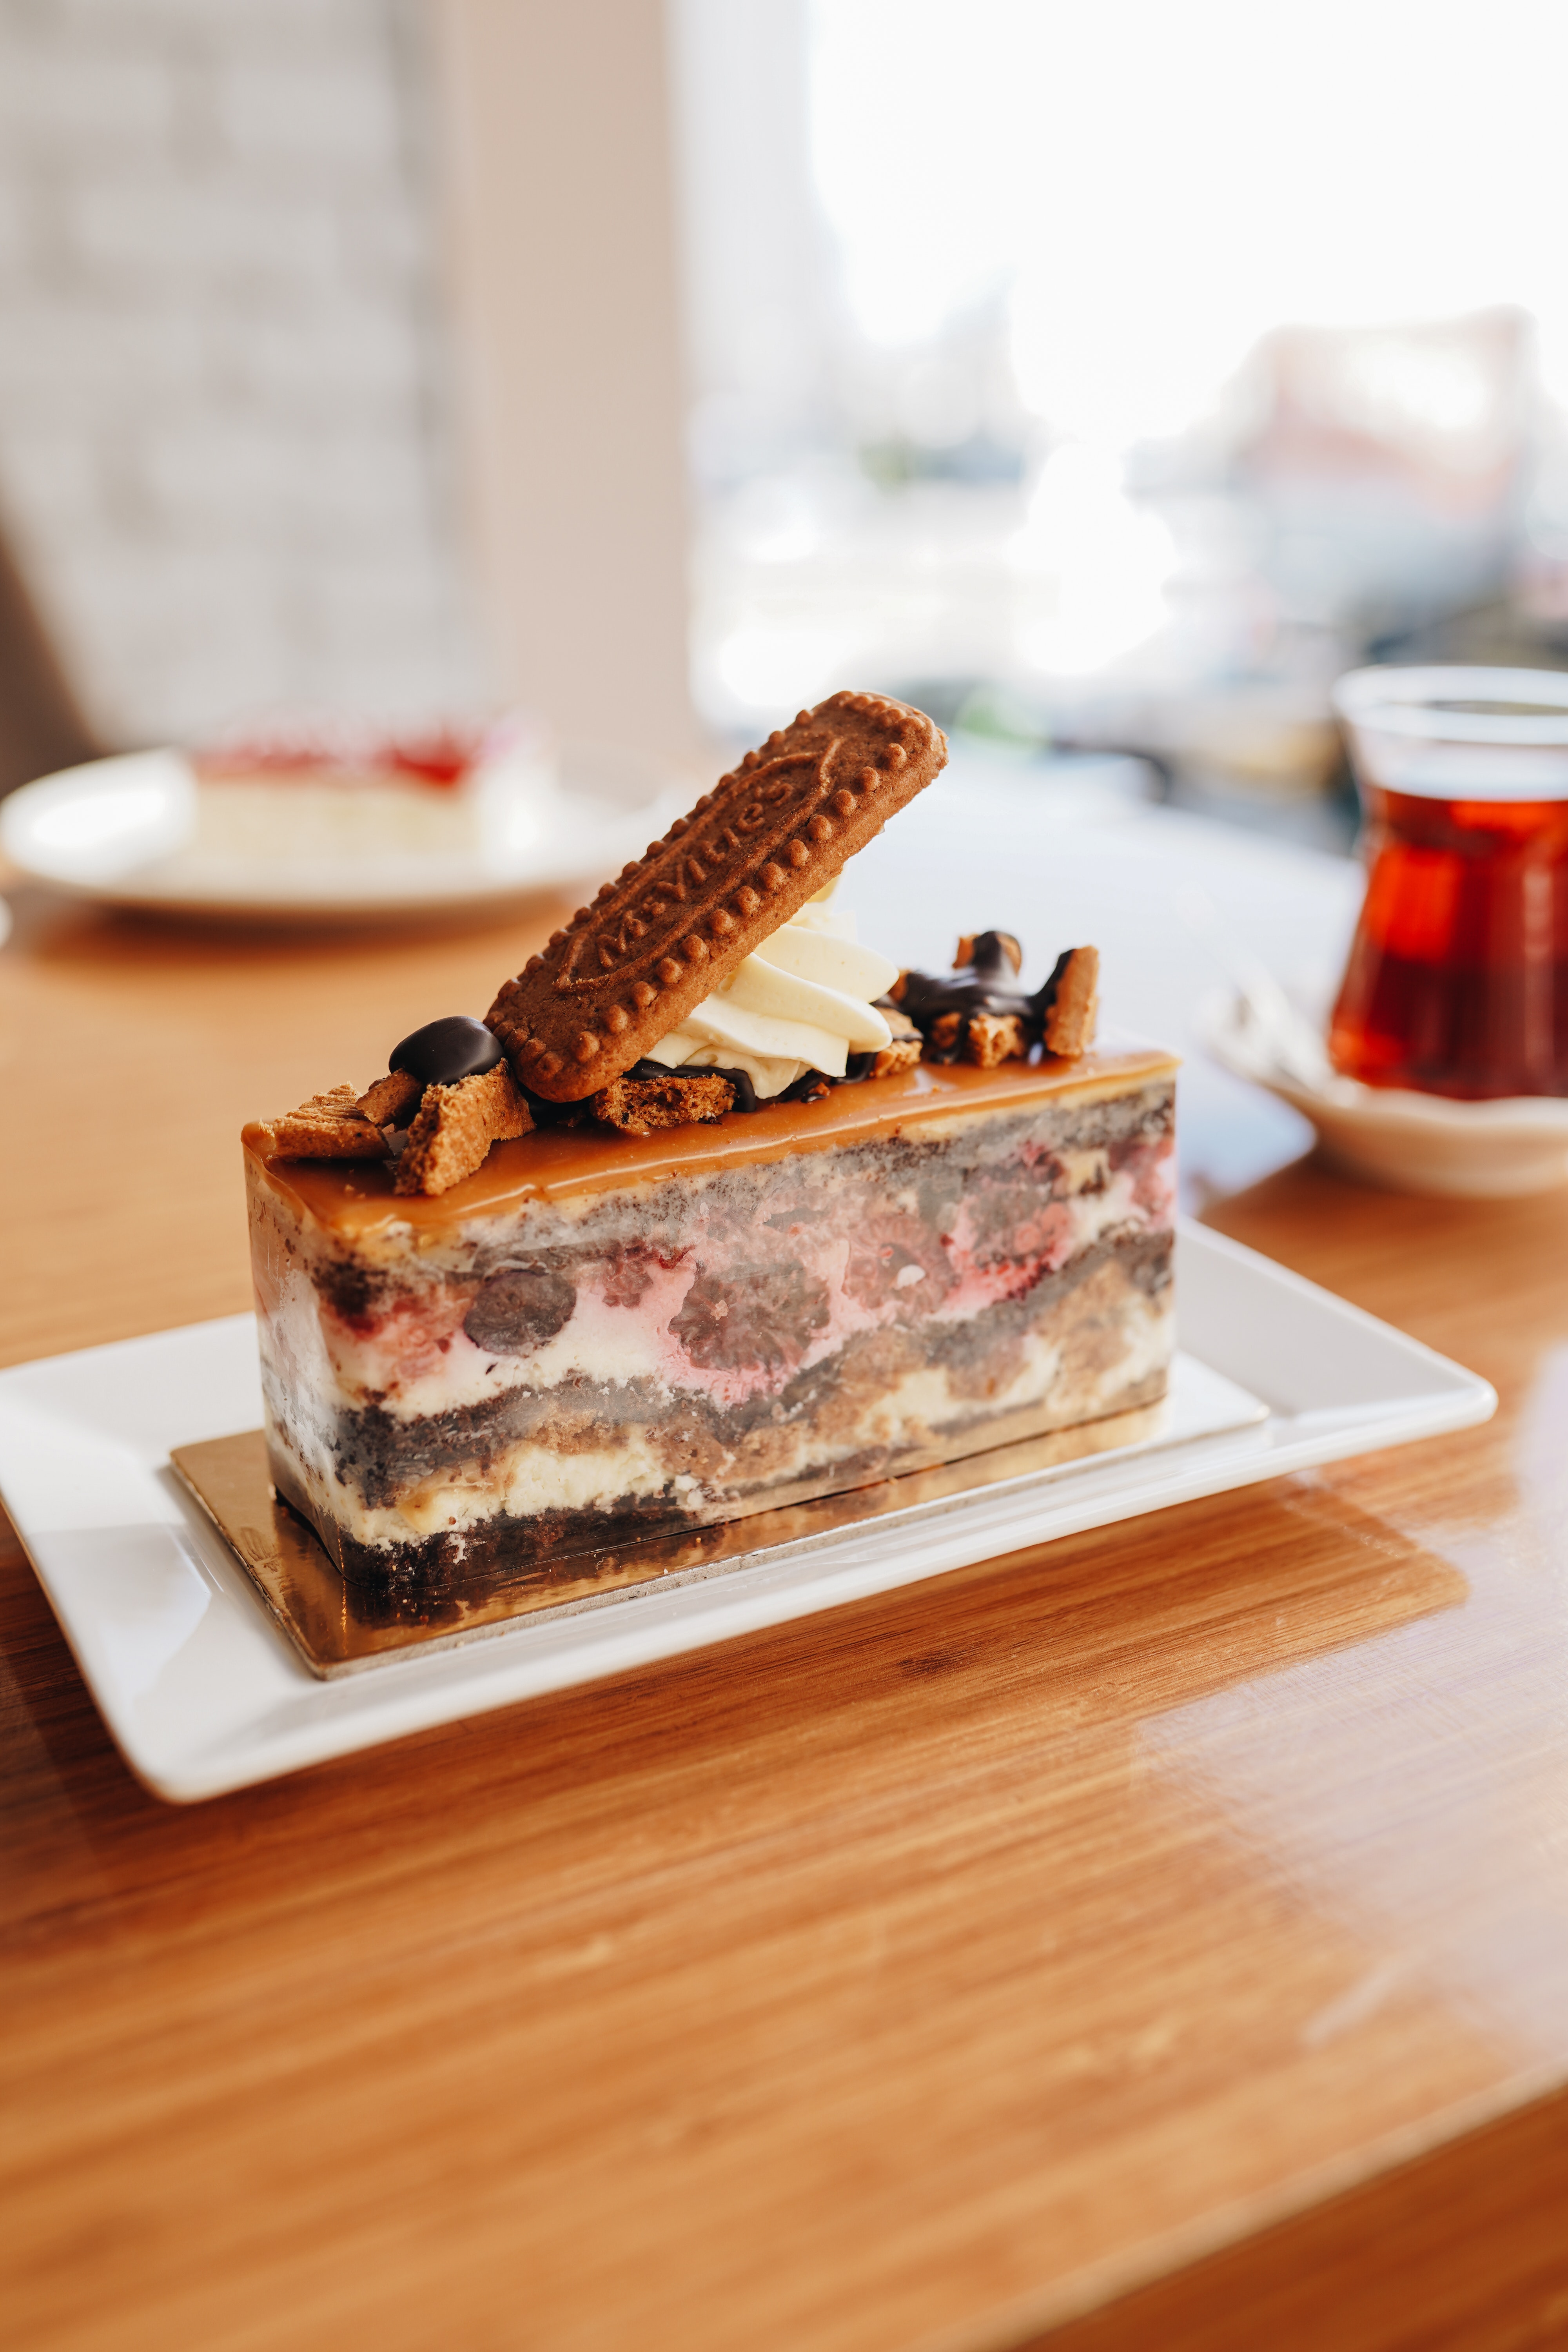
food, tableware, table, ingredient, plate, recipe, cuisine, baked goods, cake, dish, wood, gluten, mille feuille, kuchen, Rig jancsi, dessert, cooking, icing, sweetness, finger food, serveware, dishware, baking, culinary art, produce, comfort food, delicacy, frozen dessert, buttercream, confectionery, la carte food, platter, torte, sponge cake, breakfast, sugar cake, italian food, spekkoek, snack, american food